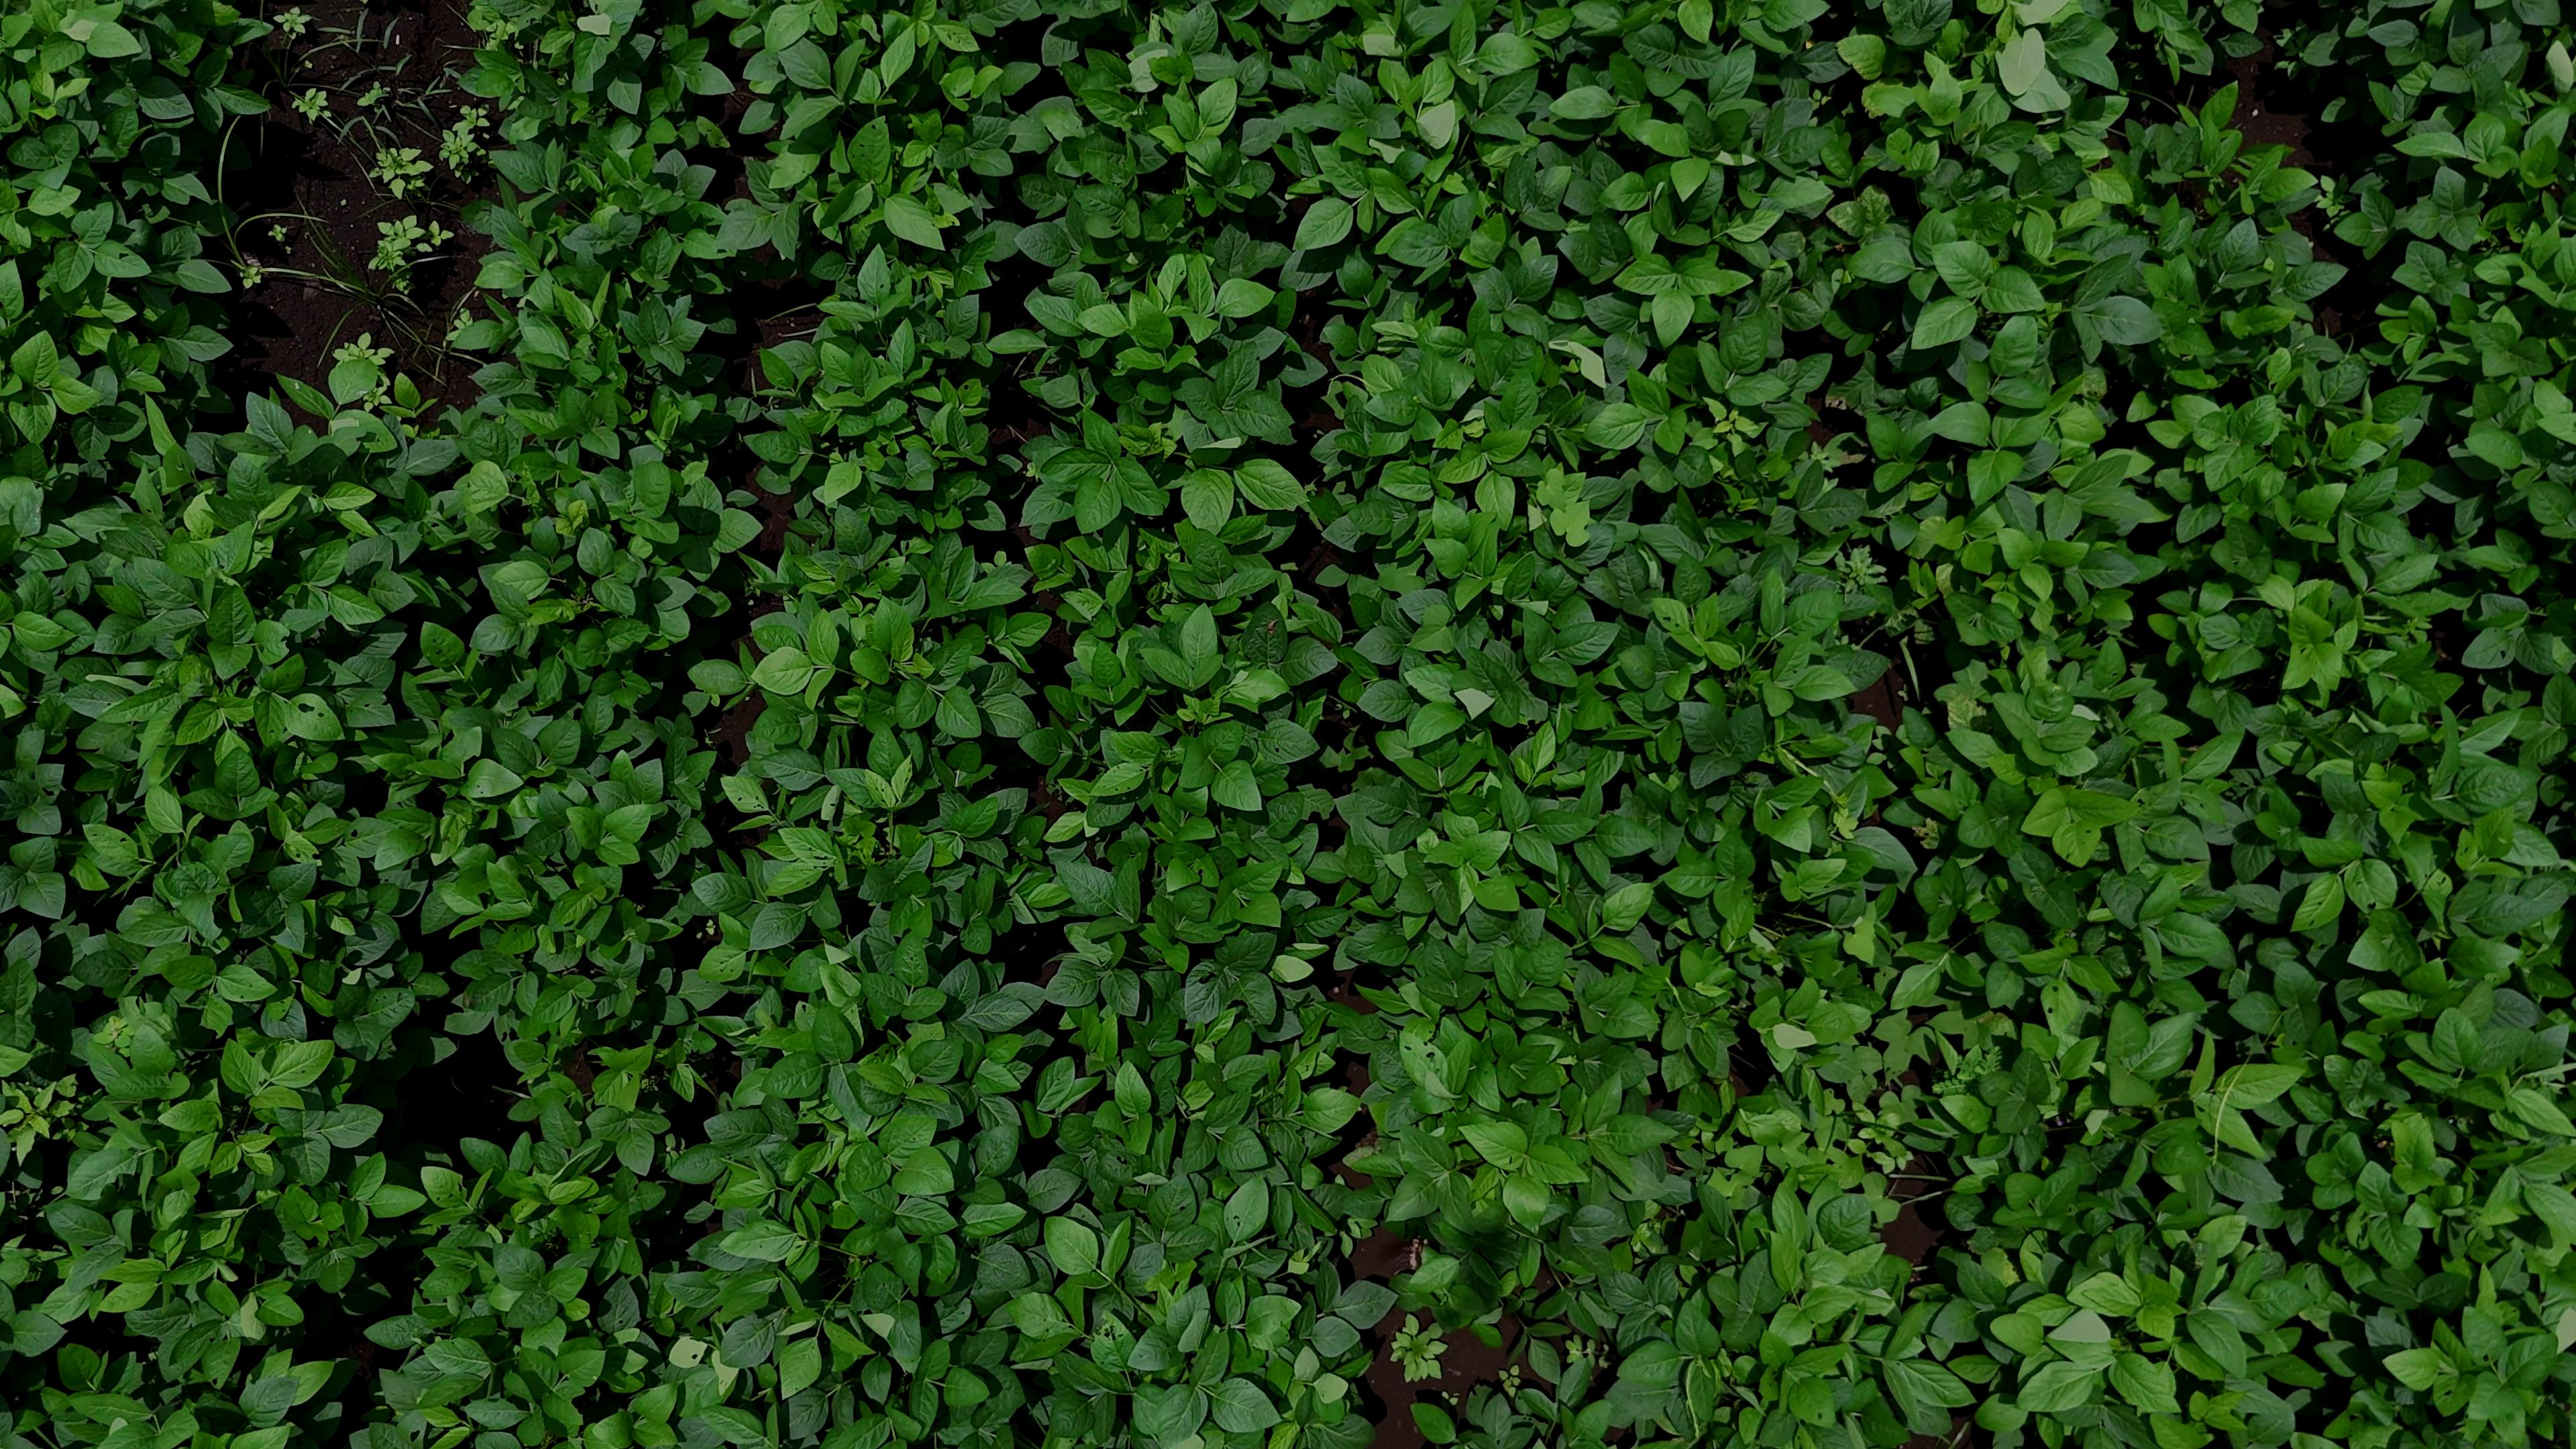
Label: Healthy